Wilda, Poznań

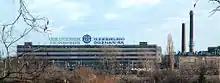
View of the Cegielski factory

Poznań's main rail station, Poznań Główny, is located in Wilda's north-west corner, with the central PKS coach station slightly to the east. Also in the north of Wilda is Poznań's College of Physical Education (AWF), a stadium and a number of sports facilities. South of the station is the ZNTK rail vehicle repair and manufacturing plant, and further south still is the Cegielski factory.